Kavajë

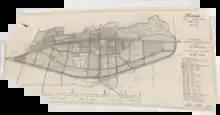
The General Regulatory Masterplan approved by the District Council in 1994.

Kavajë's coastline measures roughly at a length of and is mostly flat with plenty of sandy and gravel beaches. The main beaches are: Golem (Mali i Robit, Qerret), Karpen (Kepi i Bishtit të Barbaut), Carina (Gjiri i Forsilukut), Kepi i Lagjit (Kalaja e Turrës), Plazhi i Gjeneralit, Spille (Guri i Lëmuar), Greth.